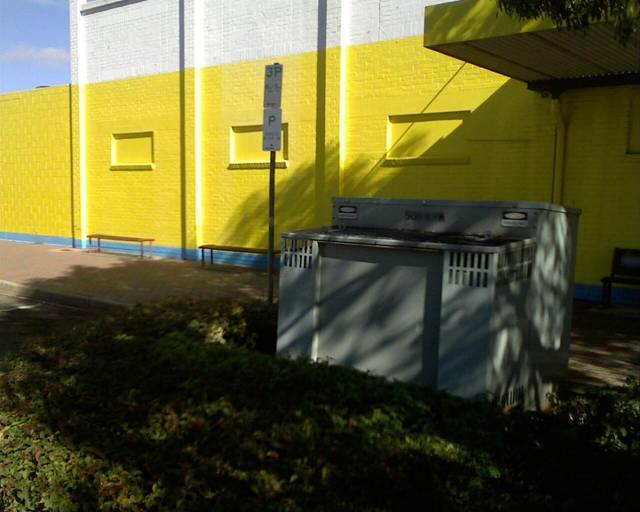
Region: Australia
Coordinates: -26.572, 148.791